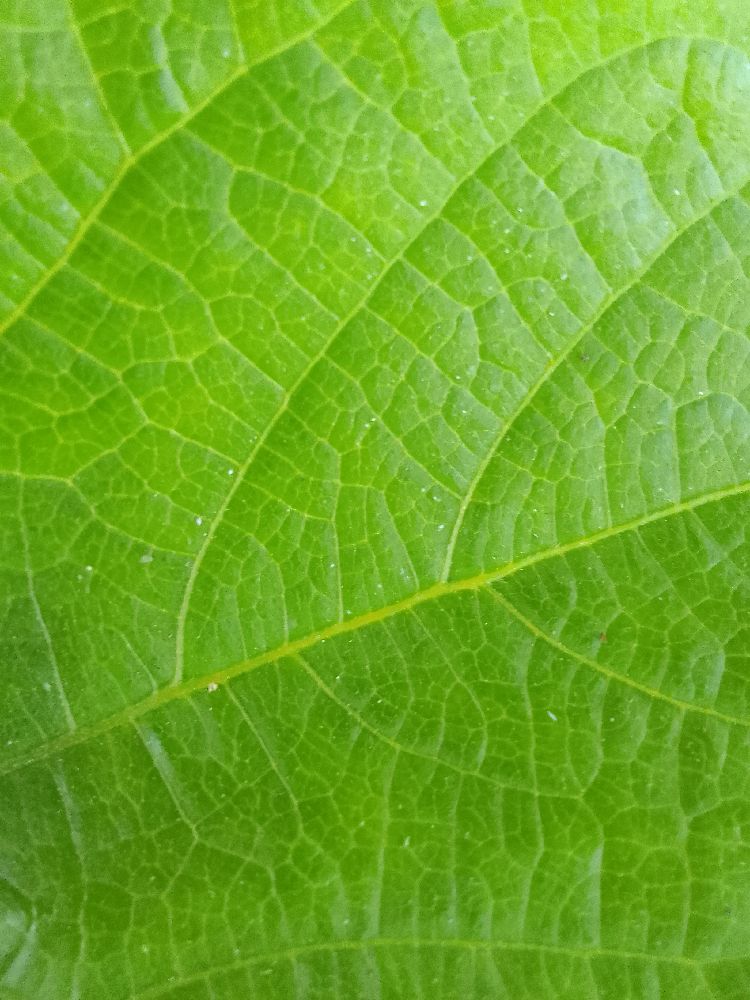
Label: healthy